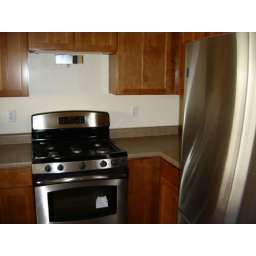
stove, before the convection oven is installed above the stove